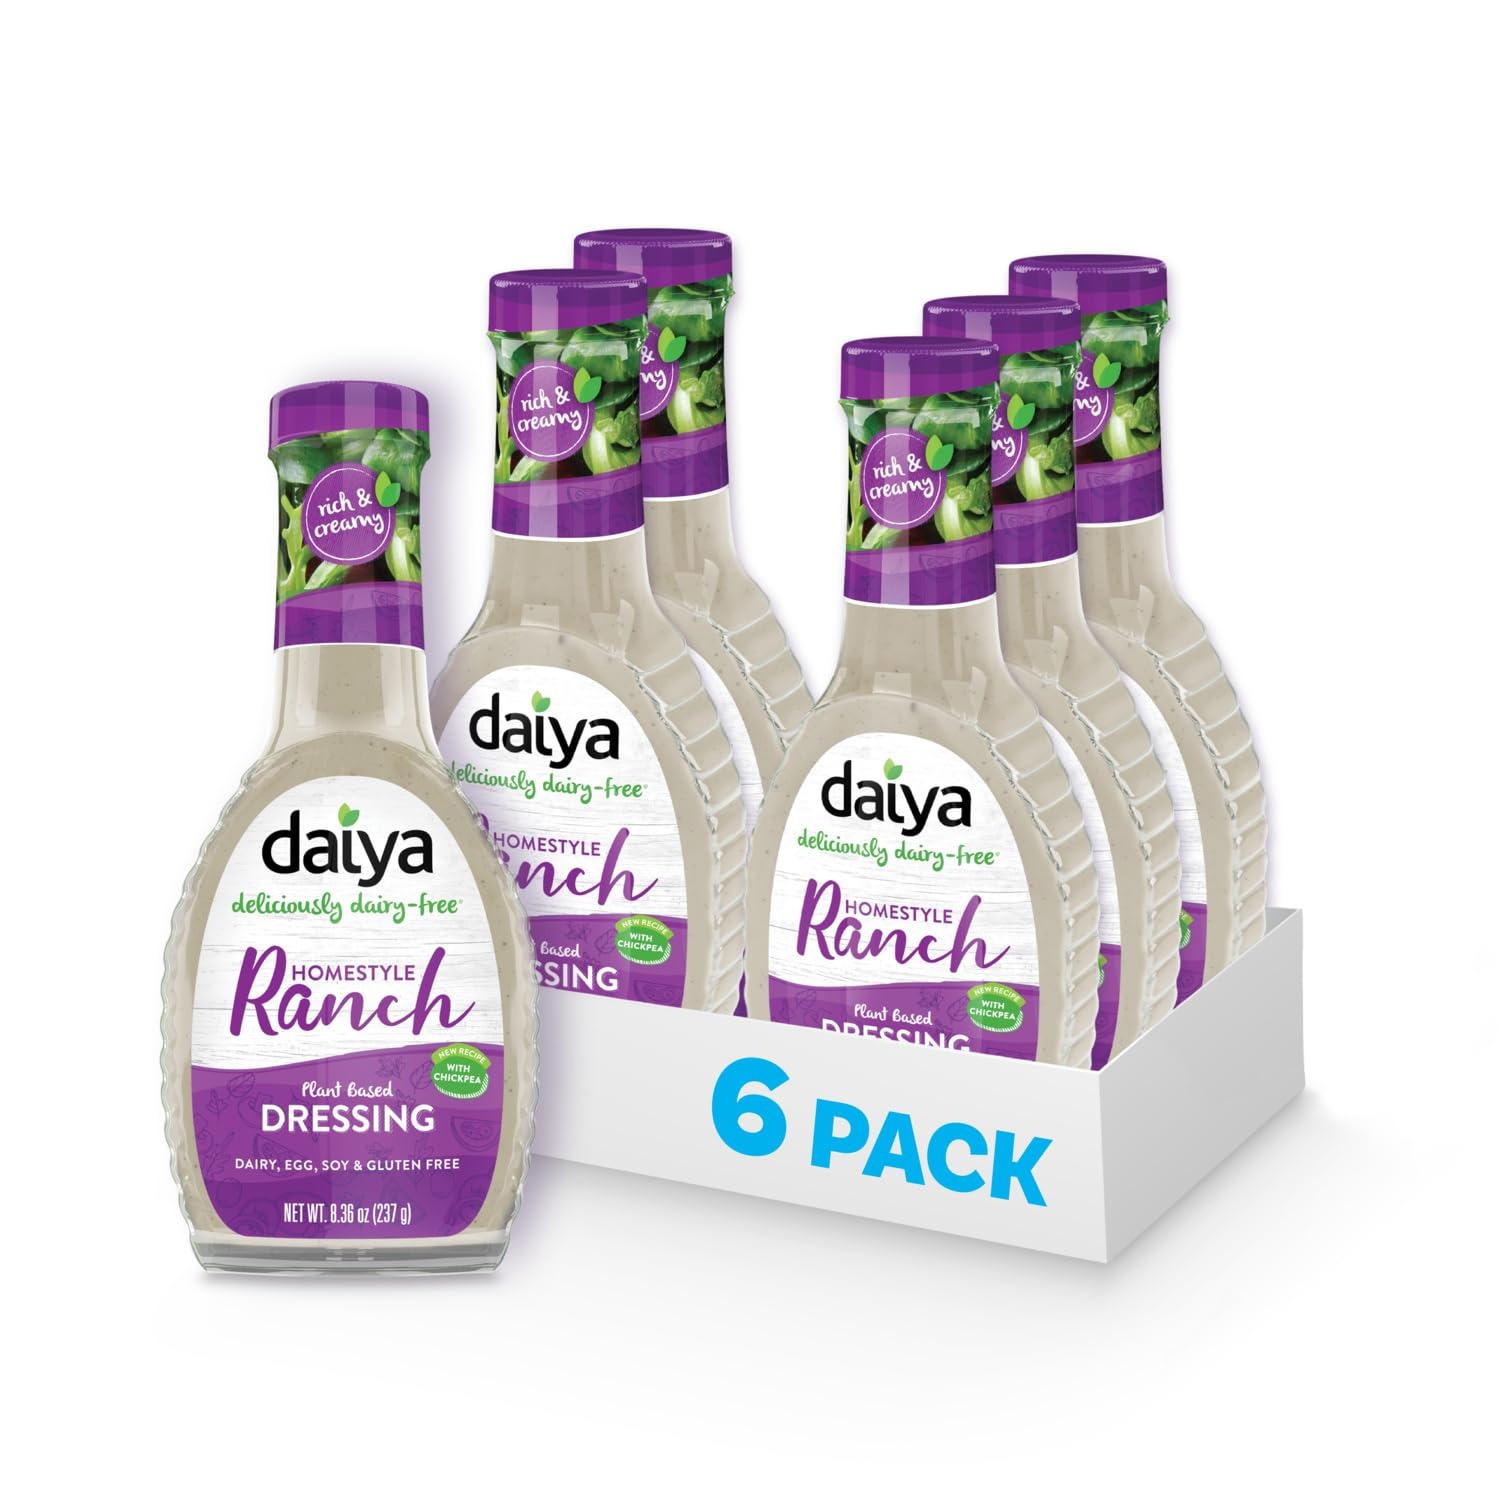
Item Name: Daiya Dairy Free Homestyle Ranch Vegan Salad Dressing, 8.38 Ounce (Pack of 6)
Bullet Point: Daiya Dairy Free Homestyle Ranch Dressing, 8.38 Ounce (Pack of 6)
Value: 50.16
Unit: Ounce

Price: 40.66